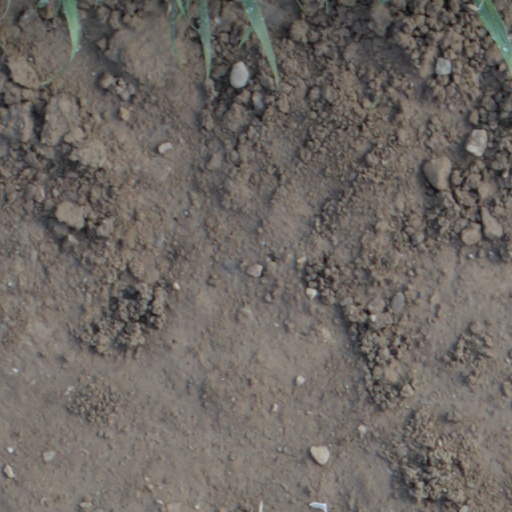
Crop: wheat